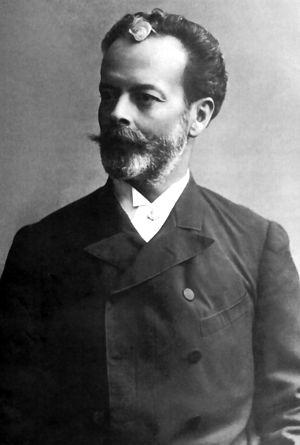
La guerre civile péruvienne de 1894-1895, connue également sous le nom de révolution civile de 1894-1895, tient son origine dans le soulèvement populaire et civil, contre le gouvernement du général Andrés Avelino Cáceres, mené par Nicolás de Piérola. La cause première de cette révolution vient des élections qui ont mené Cáceres au pouvoir en 1894. Mais des causes plus profondes sont à donner pour comprendre le conflit. Pour les opposants du nouveau président, il était urgent de mettre fin à l'hégémonie du Parti Constitutionnel ou cacériste, au pouvoir depuis 1886 et de freiner l'entrée de militaires en grand nombre sur la scène politique. Les insurgés étaient connus sous le nom de coalitionnistes, car les partis d'opposition s'étaient unis pour former la Coalition Nationale. Ils furent également nommés pierolistes en référence à leur chef de file. Les troupes pierolistes étaient formées de guérilleros ou montoneros, qui agissaient dans de nombreuses provinces du pays, ainsi que des volontaires. Cáceres pouvait compter de son côté sur l'armée régulière basée principalement à Lima.